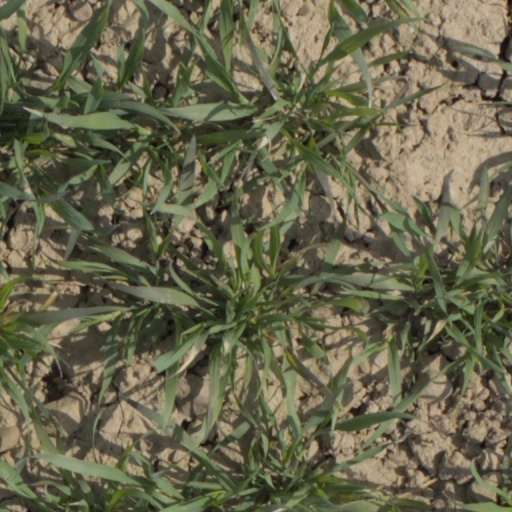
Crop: wheat